List of birds of Papua New Guinea

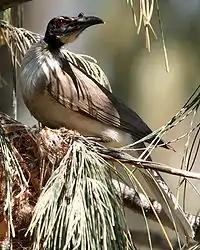
Noisy friarbird

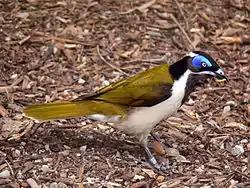
Blue-faced honeyeater

The honeyeaters are a large and diverse family of small to medium-sized birds most common in Australia and New Guinea. They are nectar feeders and closely resemble other nectar-feeding passerines.